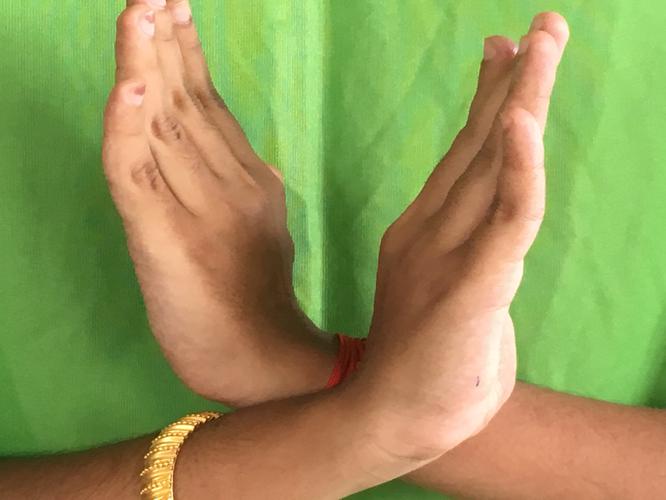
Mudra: Swastikam
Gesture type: double_hand